Kēōkea, Maui County, Hawaii

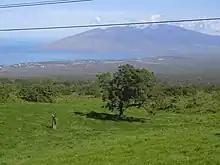
View from Kēōkea, looking northwest across Māʻalaea Bay

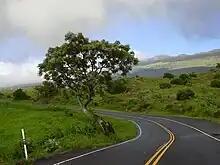
Kēōkea countryside with chinaberry tree

Kēōkea is an unincorporated community, census-designated place (CDP), and Hawaiian home land on the island of Maui in Maui County, Hawaii, United States. It is situated on Hawaii State Highway 37 (the Kula Highway) at North Latitude 20.71 degrees, West Longitude 156.36 degrees. Its elevation is above sea level. As of the 2020 census its population was 2,199, up from 1,612 in 2010.